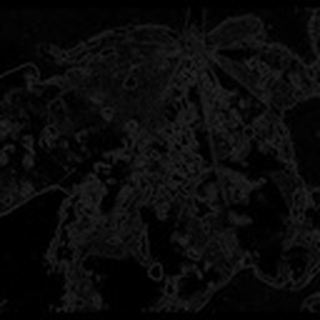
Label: cotton_bacterial_blight